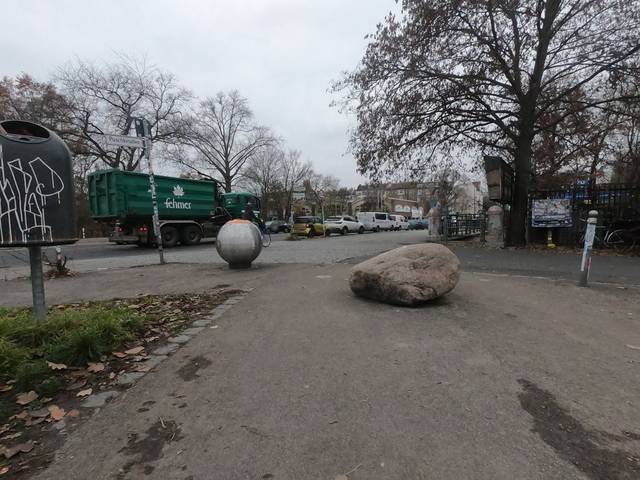
Region: Germany
Coordinates: 52.497, 13.45